SS Cars

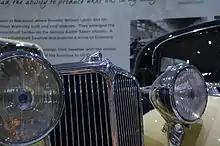
Display of Coventry Transport Museum

The new open two-seater sports car carried the title: SS "Jaguar" 100. Only 198 of the 2½-litre and 116 of the 3½-litre models were made and with a top speed and 0-60 mph time of 11 seconds the survivors are highly sought after, rarely coming on the market.